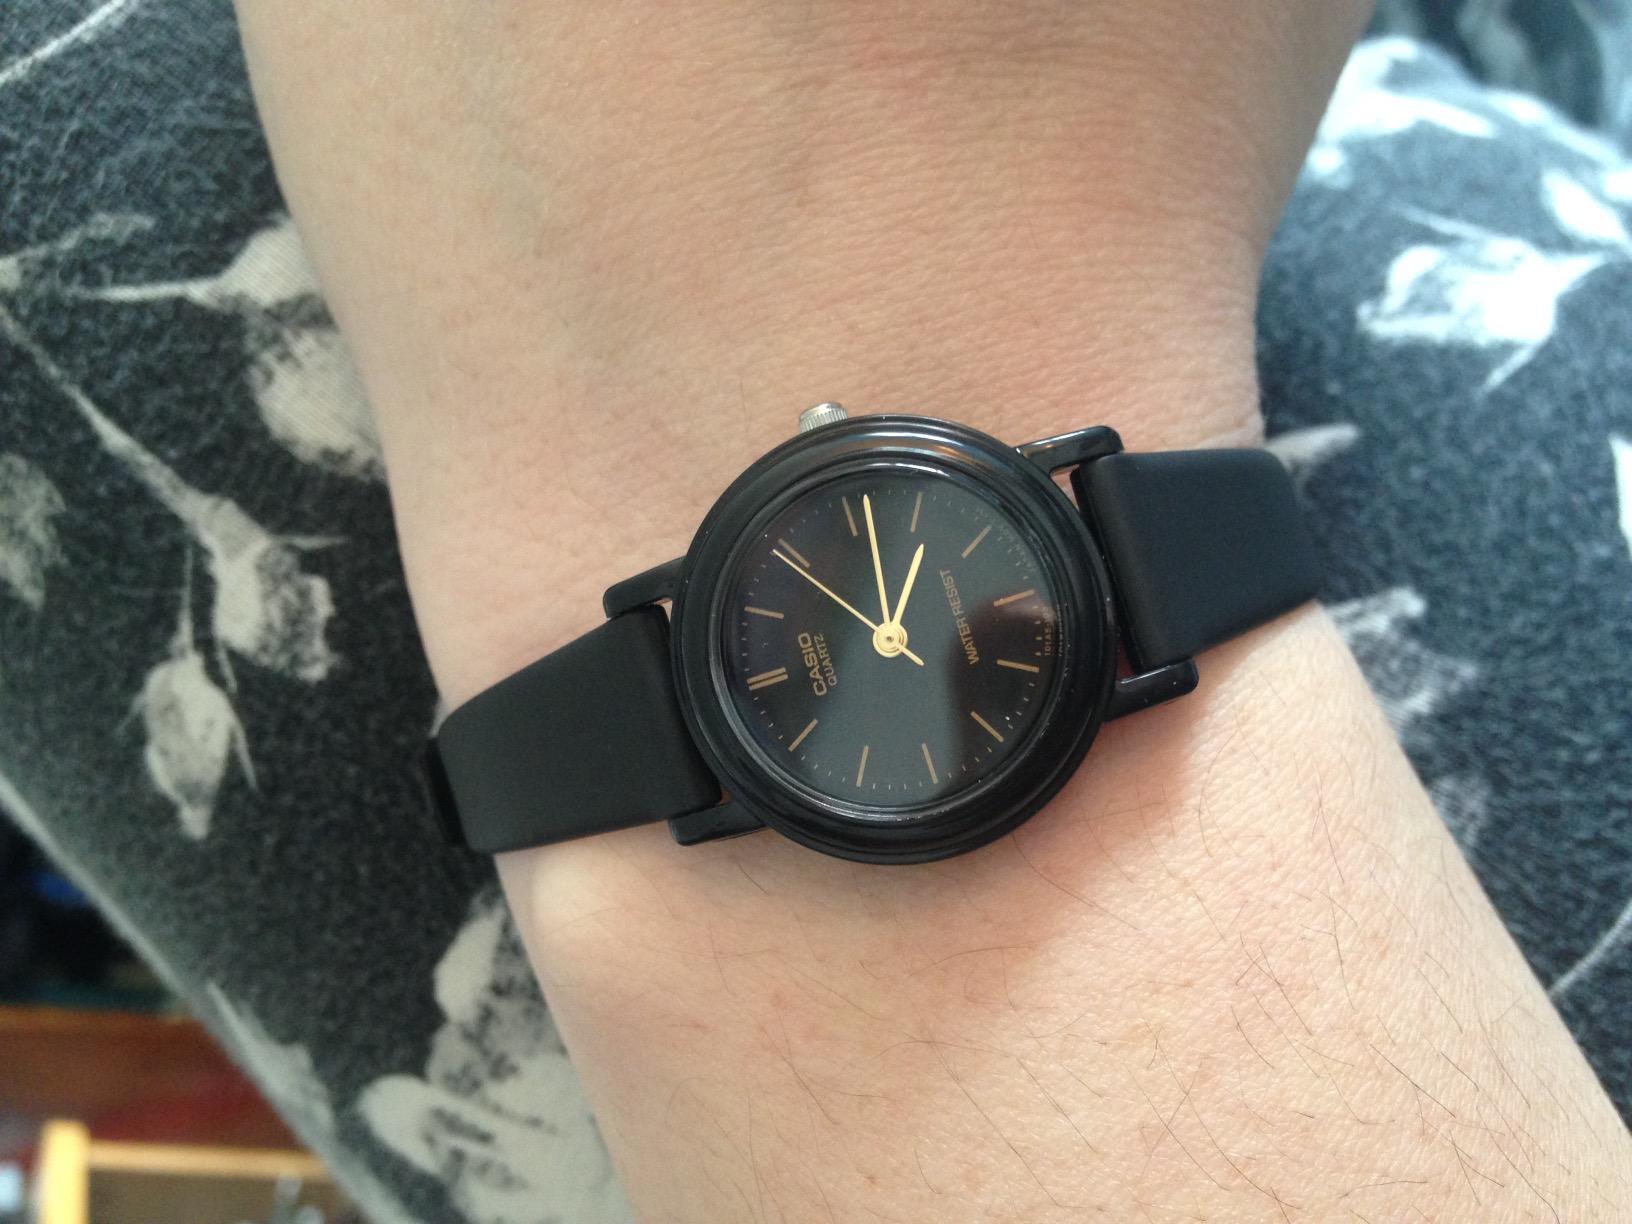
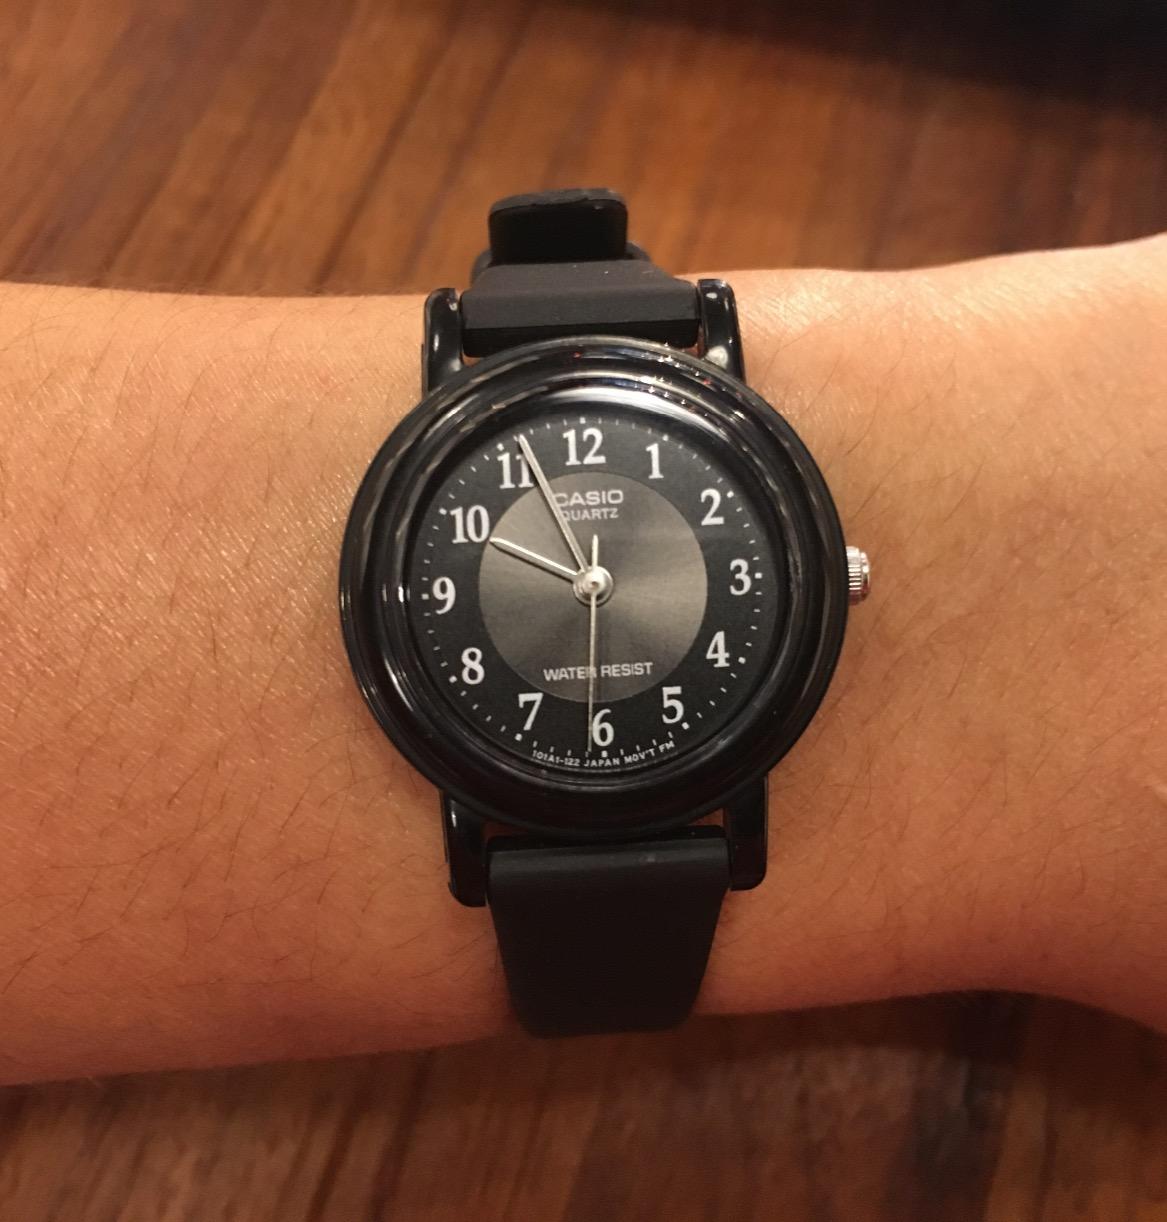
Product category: accessories_watch
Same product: no